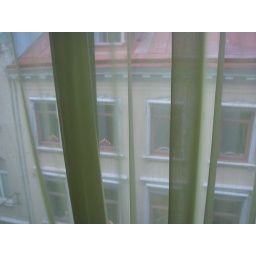
Electric candles in every window in town.